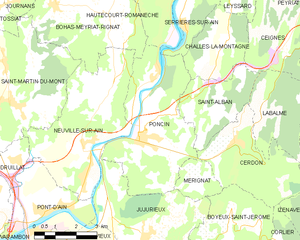
Carte des communes françaises: Poncin